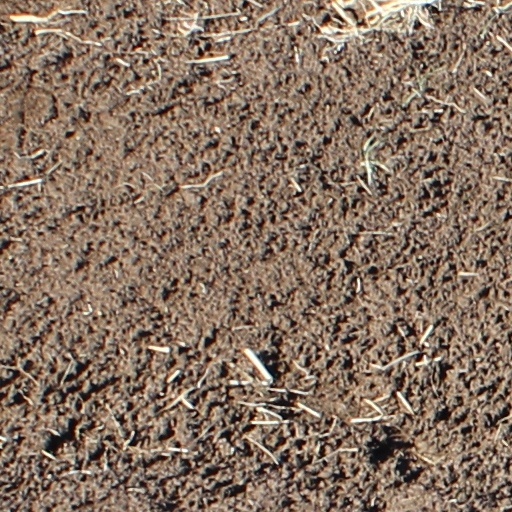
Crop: wheat